Konoe Motohiro

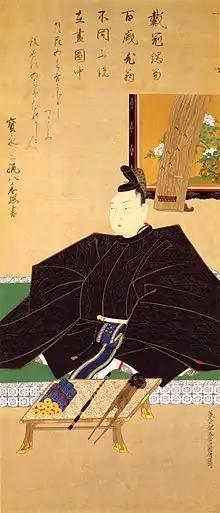
Konoe Motohiro. Illustration by Nishiki-no-koji Yoritsune, housed at Yōmei Bunko.

, Tajimaru (多治丸) in his childhood, was a "kugyō" or Japanese court noble of the Edo period (1603–1868). He held a regent position kampaku from 1690 to 1703.